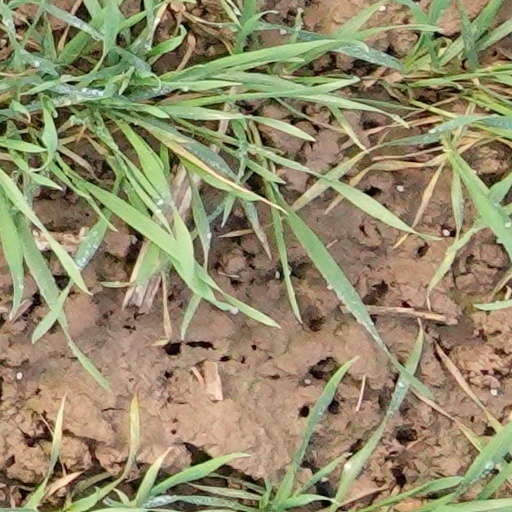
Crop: wheat